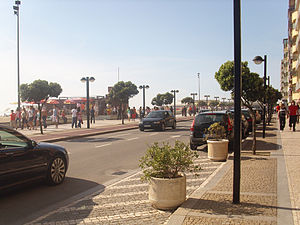
Póvoa de Varzim / Kildeangivelser
Póvoa de Varzim
Póvoa de Varzim er en by i det nordlige Portugal med et indbyggertal på 63.408. Byen ligger i landets Nordregion, ved kysten til Atlanterhavet.